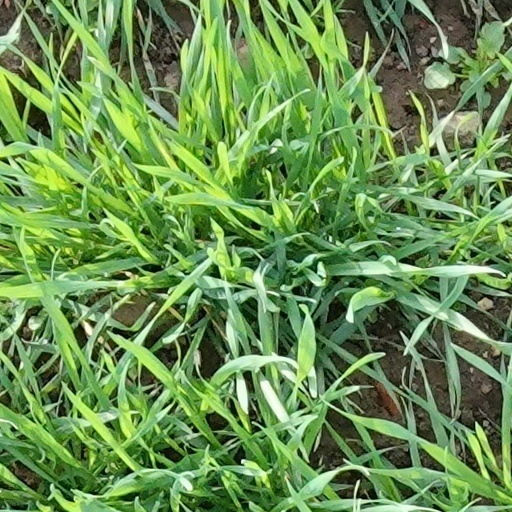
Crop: wheat